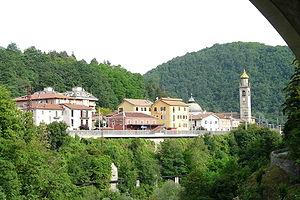
Isola del Cantone est une commune italienne de la ville métropolitaine de Gênes dans la région Ligurie en Italie.